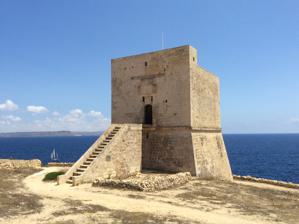
Building: Mġarr ix-Xini Tower
Country: Unknown
Year built: 1661
Watchtower in Malta Mġarr ix-Xini Tower Torri ta' Mġarr ix-Xini Għajnsielem , Gozo , Malta Mġarr ix-Xini Tower Coordinates 36°1′1.7″N 14°16′27.7″E / 36.017139°N 14.274361°E / 36.017139; 14.274361 Type Coastal watchtower Site information Owner Government of Malta Controlled by Wirt Għawdex Open to the public Yes Condition Intact Site history Built 1661 Built by Order of Saint John Materials Limestone Mġarr ix-Xini Tower ( Maltese : Torri ta' Mġarr ix-Xini ) is the largest of the coastal watchtowers that the Knights of Malta erected on the island of Gozo . It watches over the entrance to the bay of Mġarr ix-Xini , limits of Għajnsielem , which lies on Gozo's south-west coast. It was completed in 1661, and its design is similar to the De Redin towers that were commissioned by Grand Master Martin de Redin . Wirt Għawdex , a heritage NGO, has restored the tower. It is open to the public. It is one of four surviving coastal watchtowers on Gozo, with the others being Xlendi Tower , Dwejra Tower , and Isopu Tower . The Garzes and Marsalforn towers were destroyed in the 18th and 19th centuries. History Mġarr ix-Xini Tower was completed by June 1661, to a plan by Mederico Blondel. It cost an estimated 857 scudi, which were financed by the Università of Gozo. The design is similar to the De Redin towers on mainland Malta , having a square plan with two floors. However, the design differed since its entrance was approached by a flight of steps and a drawbridge, unlike the other towers which had a retractable ladder. The tower has Santa Cecilia Tower (built 1613) and Saint Mary's Tower (built 1618) in its line of sight. It was originally manned by a castellan and a bombardier, but was no longer permanently manned by 1785 since the Ottoman threat had receded. It was rearmed with two 6-pounder iron guns in 1792. Present day View of Mġarr ix-Xini with the tower visible to the left The tower was restored in 2000 by the Ministry for Gozo and Wirt Għawdex. A path leading to the tower from the bay was also reopened, enabling visitors to enjoy the walk to the tower. Other restoration works were carried out in 2008, and restoration was finally completed in 2009. The tower is now open to the public on Saturdays. Further reading Malta and Gozo References